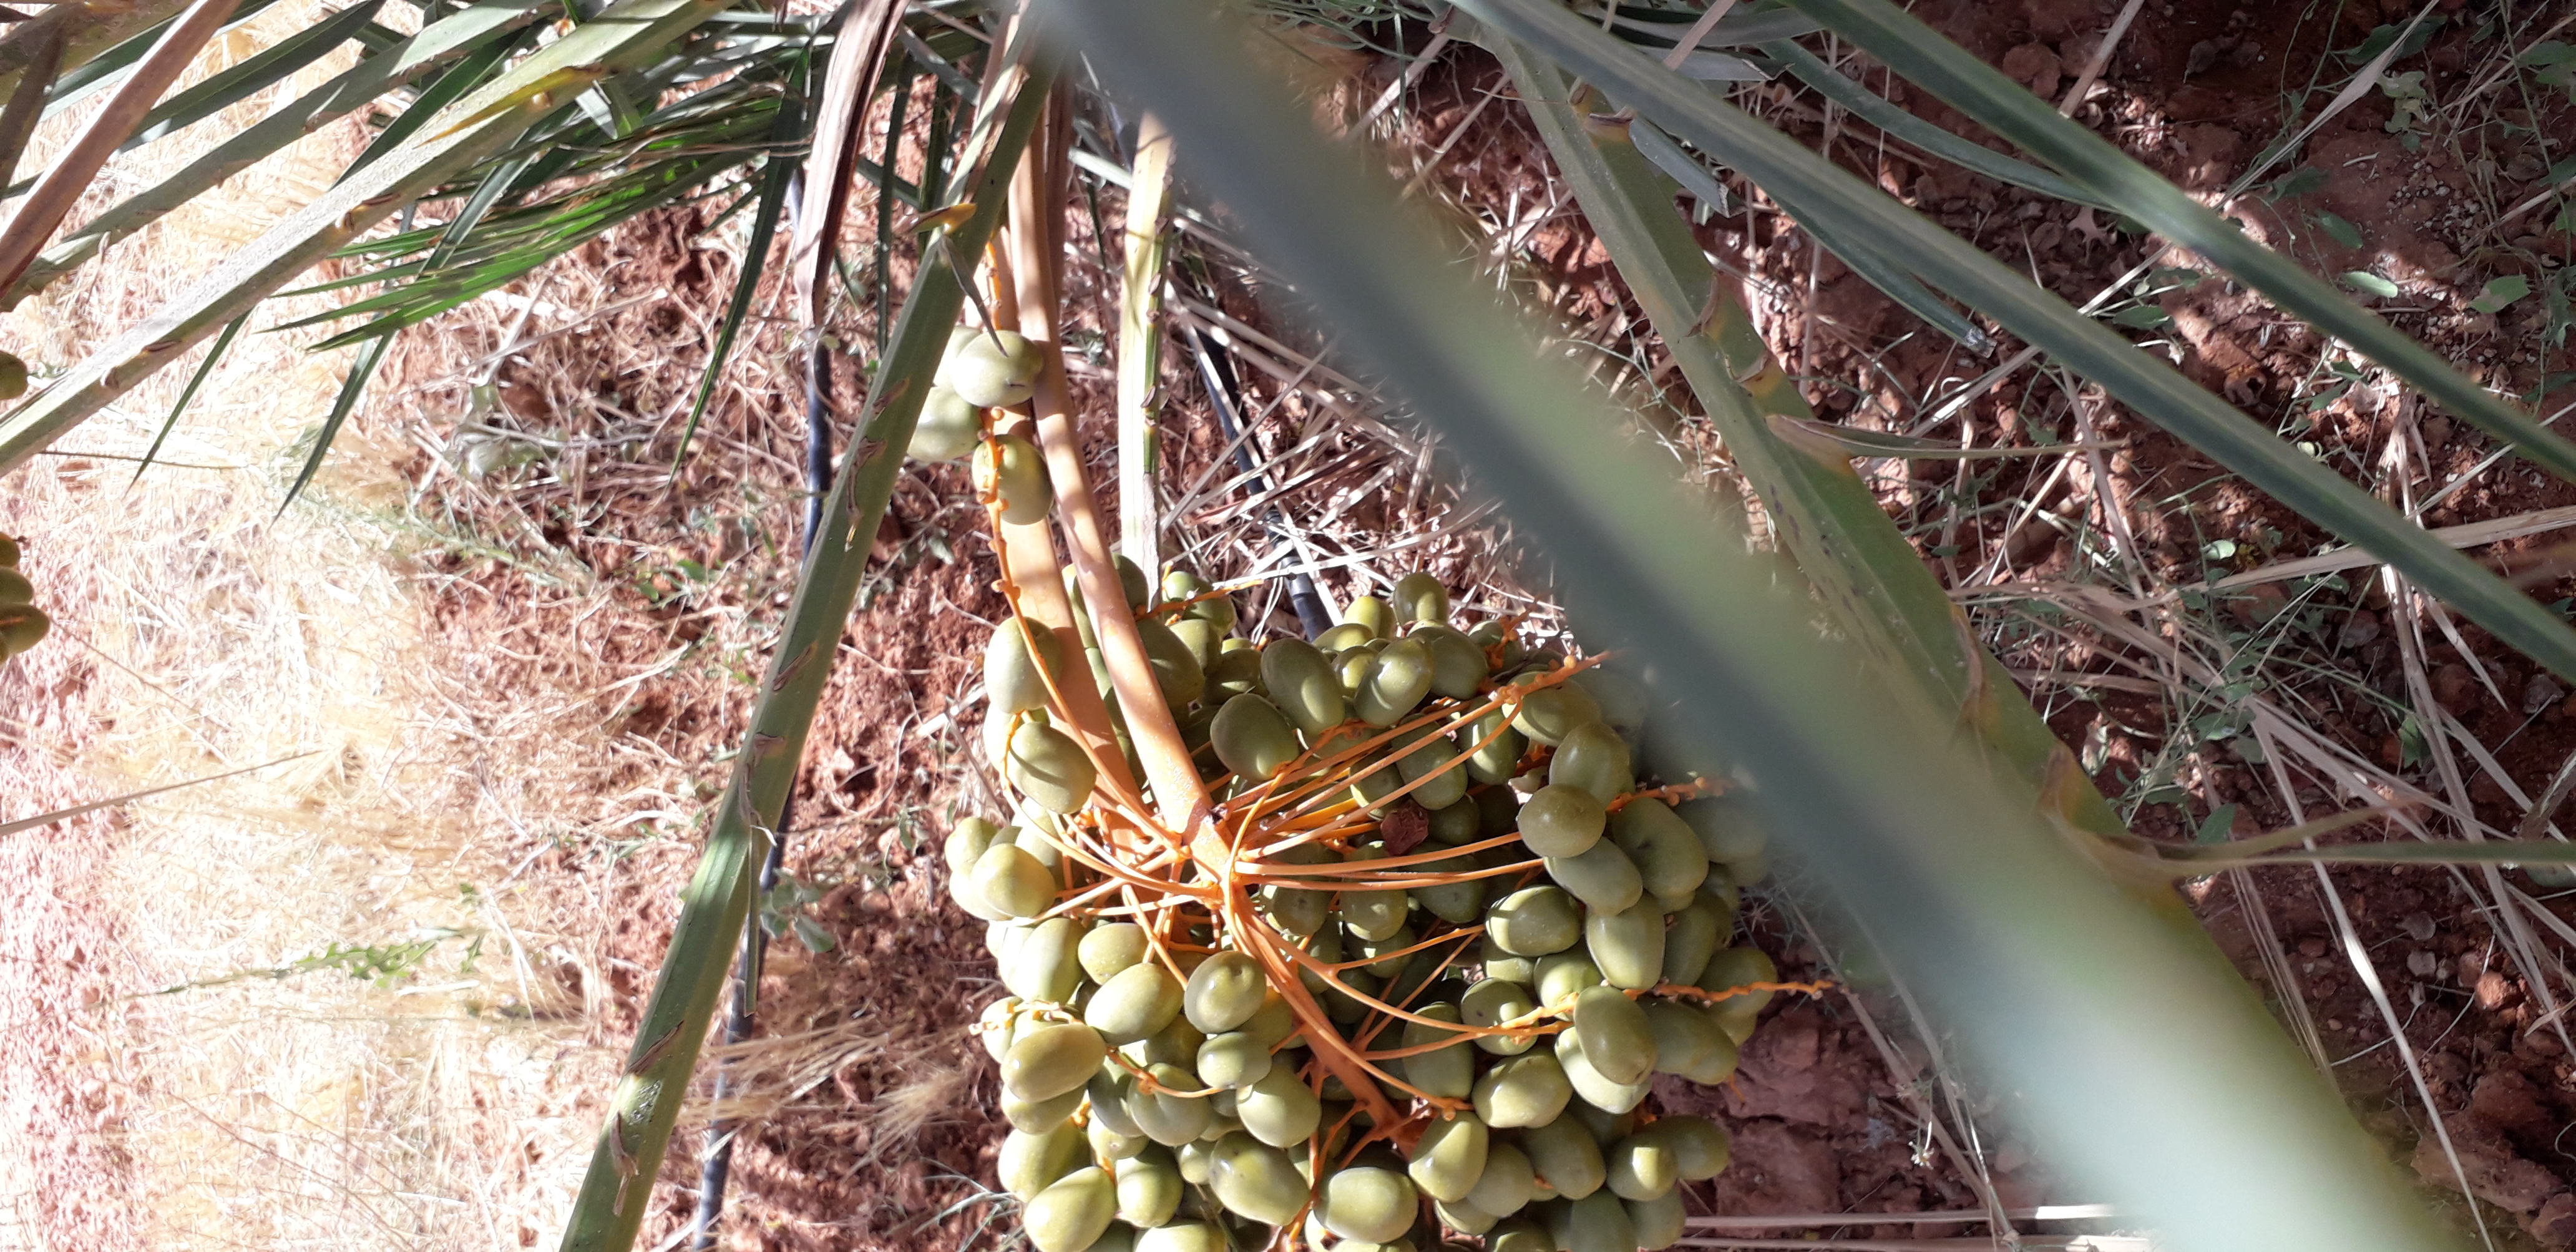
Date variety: Boufagous